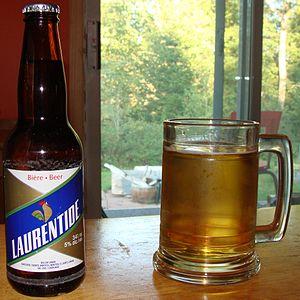
La bière Laurentide, brassée par Molson.
La Laurentide est une bière blonde québécoise de type Ale. Elle est brassée par la compagnie Molson et contient 5 % d'alcool. Elle est surtout vendue au Québec.